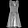
Label: Dress